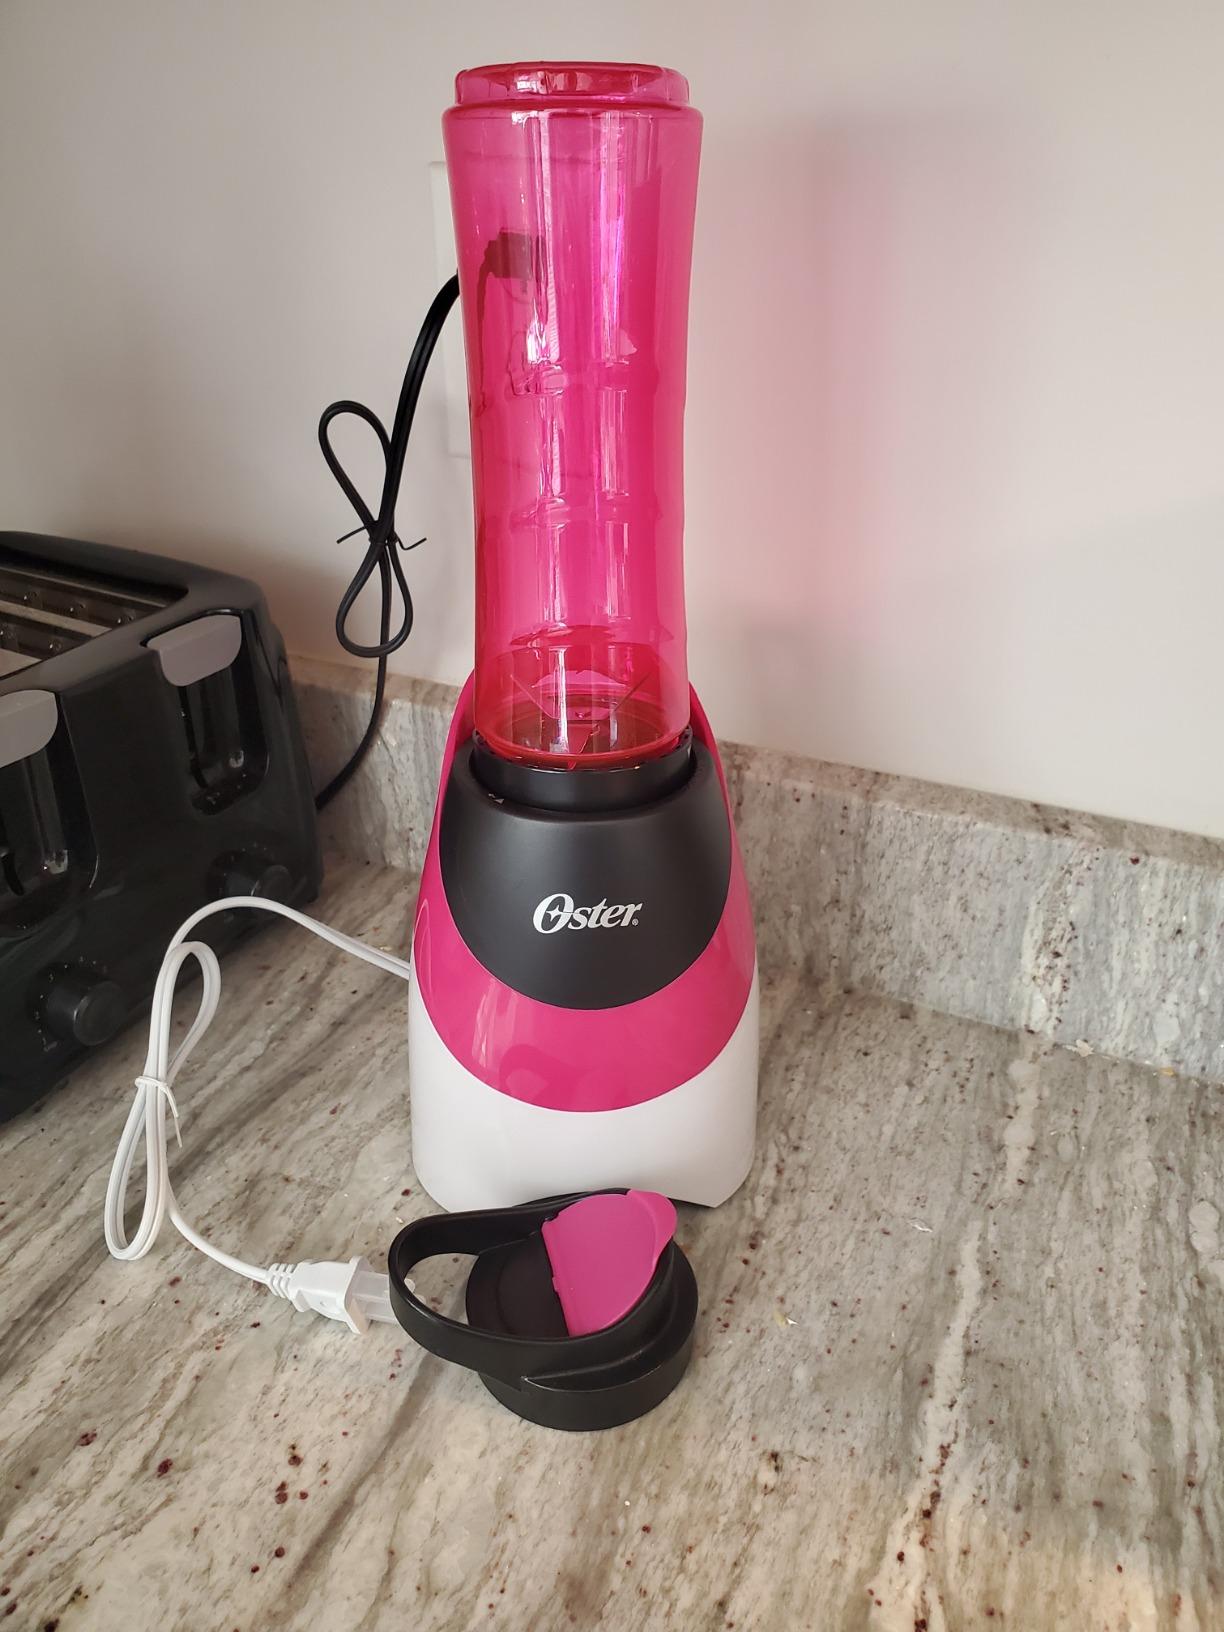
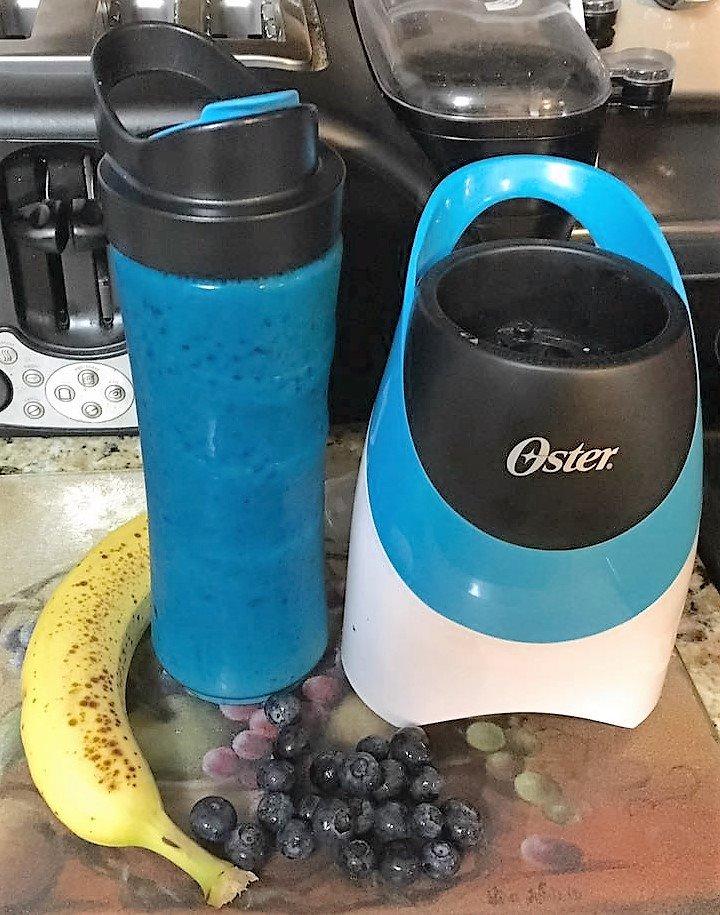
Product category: items_blender
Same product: no